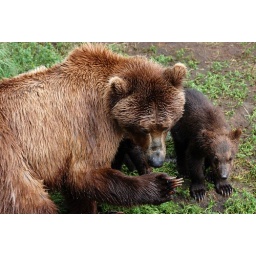
A mom and her cub after finishing a salmon at Brooks Falls in Katmai National Park, Alaska.